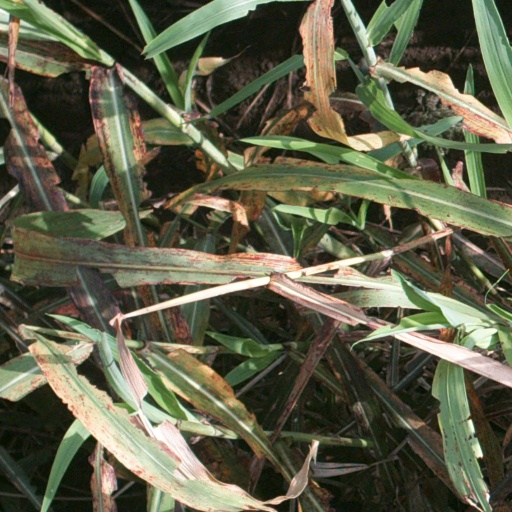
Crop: sorghum